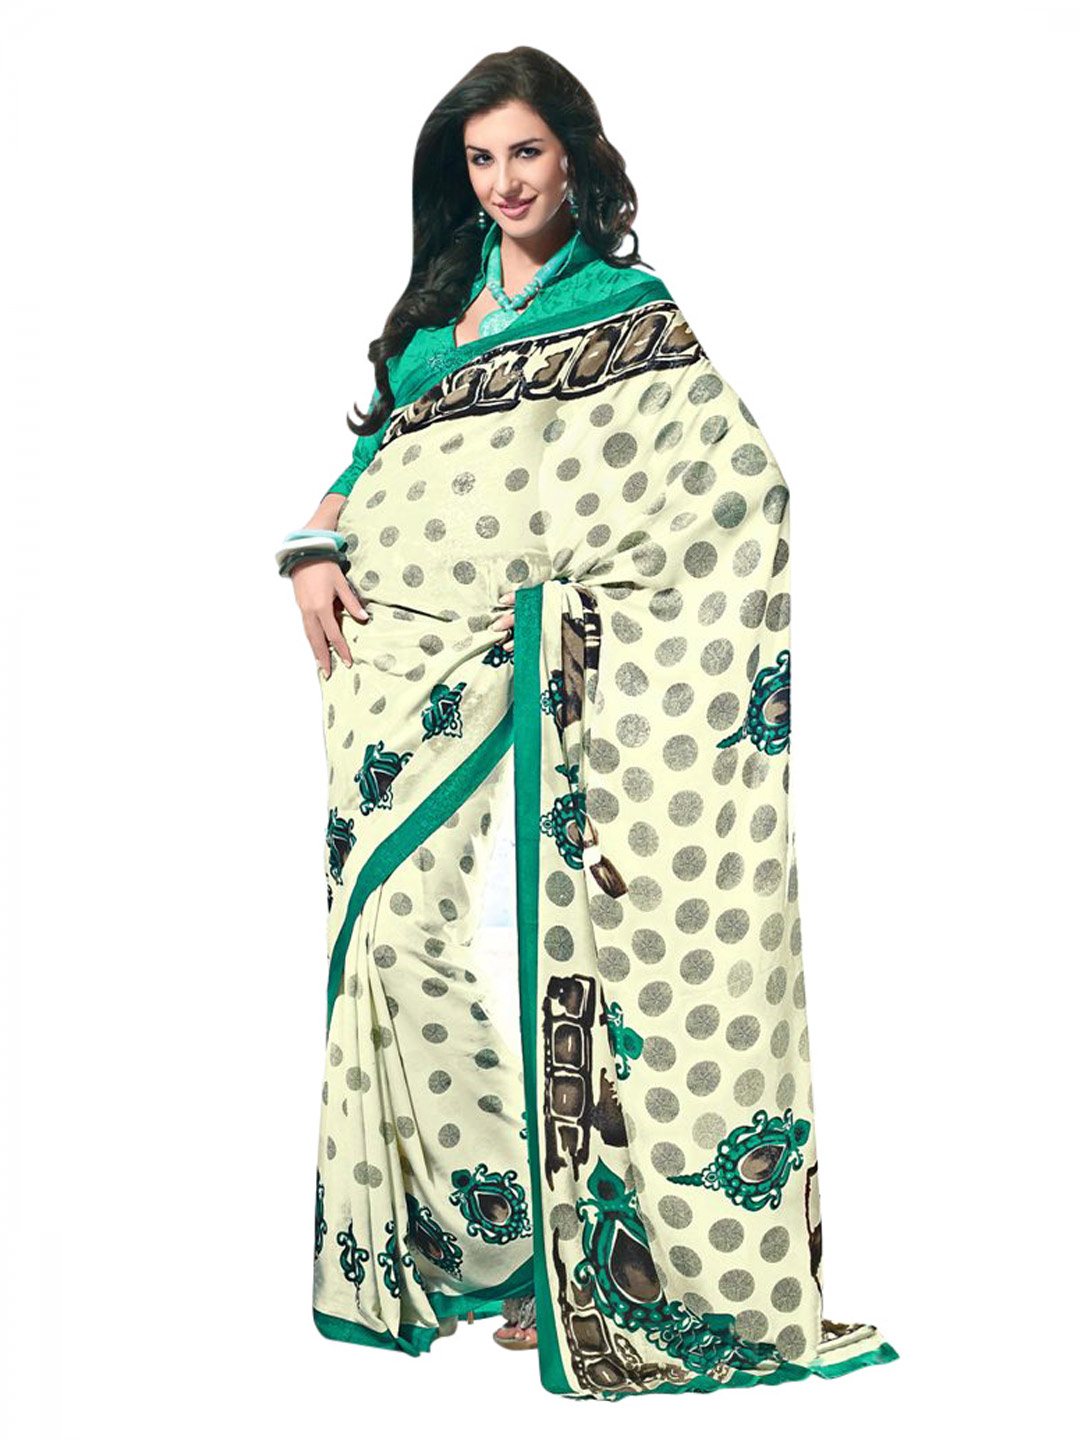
Prafful Women Cream Crepe Sari
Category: Apparel / Saree / Sarees
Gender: Women
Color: Cream
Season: Summer 2012
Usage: Ethnic